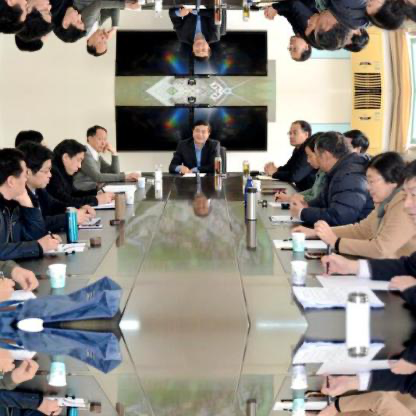
Objects in the image:
label: head
label: head
label: head
label: head
label: head
label: head
label: head
label: head
label: head
label: head
label: head
label: head
label: head
label: head
label: head
label: head
label: head
label: head
label: head
label: head
label: head
label: head